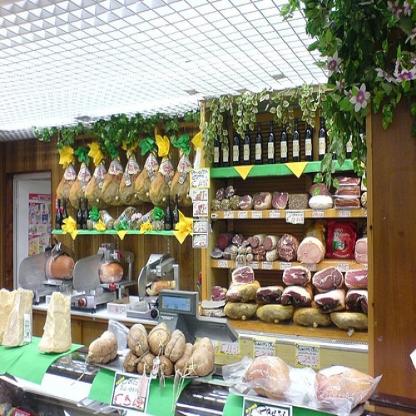
Scene: Indoor